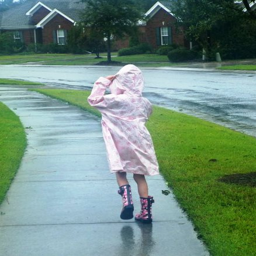
little girl walking in the rain